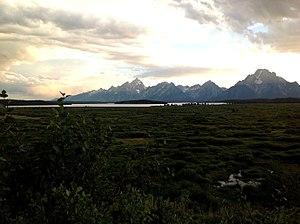
Le parc national de Grand Teton, ou Grand Teton National Park en anglais, est un parc national américain situé au nord-ouest de l'État du Wyoming, aux États-Unis.